List of Washington (state) ballot measures

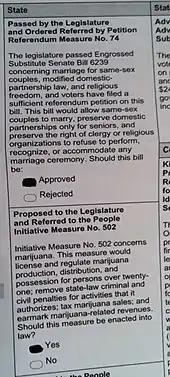

Legislatively referred constitutional amendments are changes to the Washington State Constitution which have been approved by the legislature but require approval from the people. They require a two-thirds vote in the state legislature before being placed on the ballot.